Chinese Filipinos

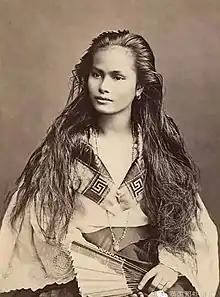
A Chinese mestiza in a photograph by Francisco Van Camp, c. 1875.

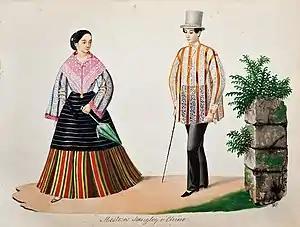

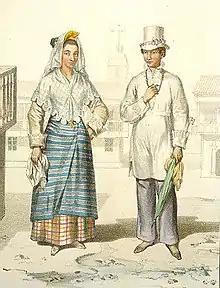
French Illustration of a Chinese mestizo couple c.1846 by Jean Mallat de Bassilan

When the Spaniards arrived in the Philippines, there was already a significant population of migrants from China all of whom were male due to the relationship between the "barangays" (city-states) of the island of Luzon and the Ming dynasty. "Sangley" was the term used during the Spanish colonial period in the Philippines to refer to any ethnic Chinese person, regardless of specific ancestral origin in China. In the case of the Philippines, majority came from the province of Fujian in China, mostly the Southern Min people in Southern Fujian, specifically the Hokkien people, who speak southern Fujian's Hokkien language (referred also in the Philippines as Fukien or Fookien). The Hokkien people have their own unique culture, language, and religious belief systems, different from other ethnic groups in China.